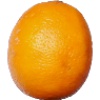
Label: lemon_meyer